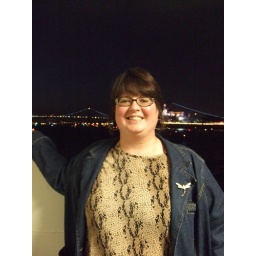
On our boat cruise on the historic Delaware river in Philadephia, June 30.